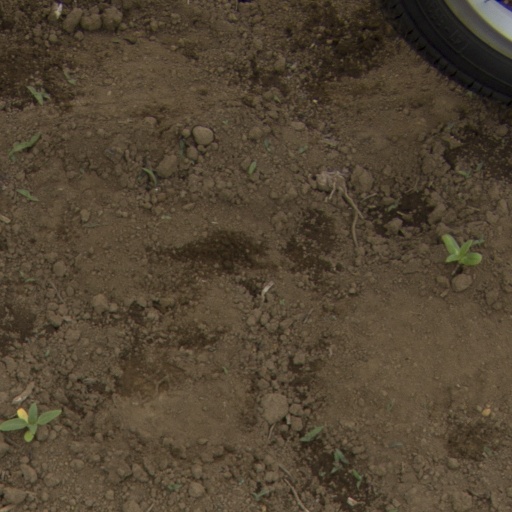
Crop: Jerusalem artichoke